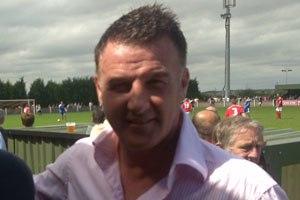
Steven Walsh, couramment appelé Steve Walsh, est un footballeur anglais, né le 3 novembre 1964 à Preston, Angleterre. Évoluant au poste de défenseur central, il est principalement connu pour ses saisons à Wigan Athletic et encore plus à Leicester City où il passa 14 années.